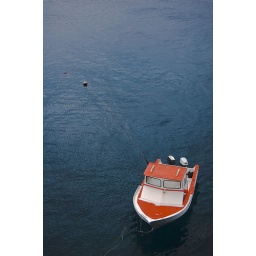
A fishing boat and buoys float off of the coast of South Point in Hawaii